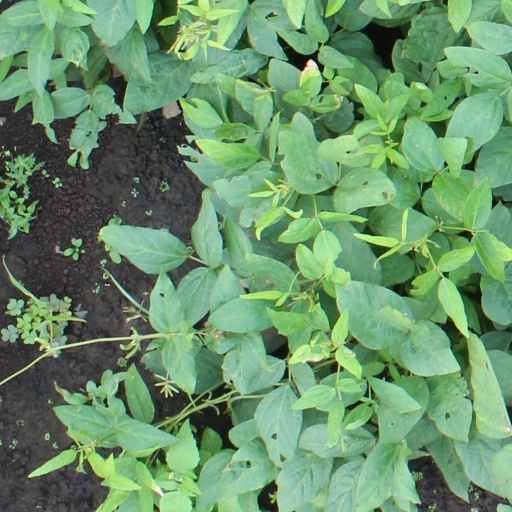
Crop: soybean